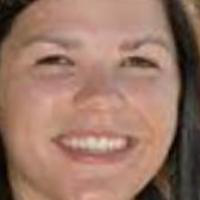
Age group: age 21-30